Tourism in Honduras

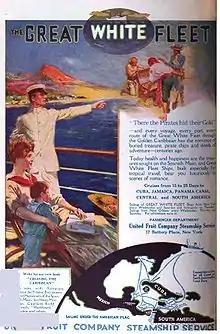
Great white fleet 1916 add.

The territory of modern Honduras was discovered in the fourth trip of Christopher Columbus between 1502 and 1503, at that time it was called Guaymuras or Hibueras by local Indians, was followed by the conquest of the inhabitants and later the exploration of land, which involves the making both geographic maps, as coastal charts and of navigation.